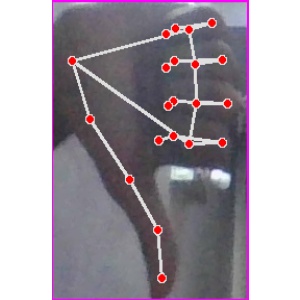
अक्षर: फ